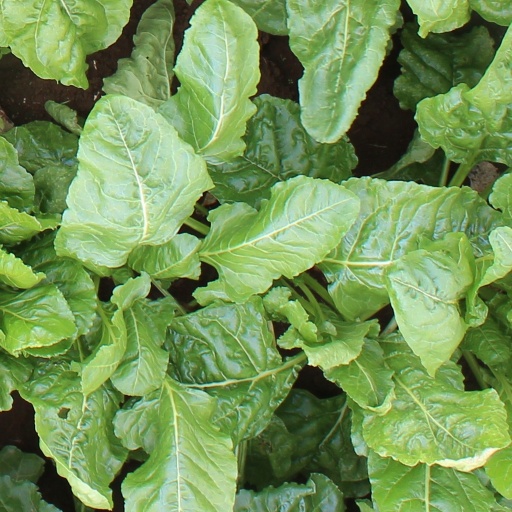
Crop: sugar beet